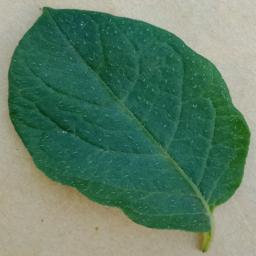
Etiqueta: Sana